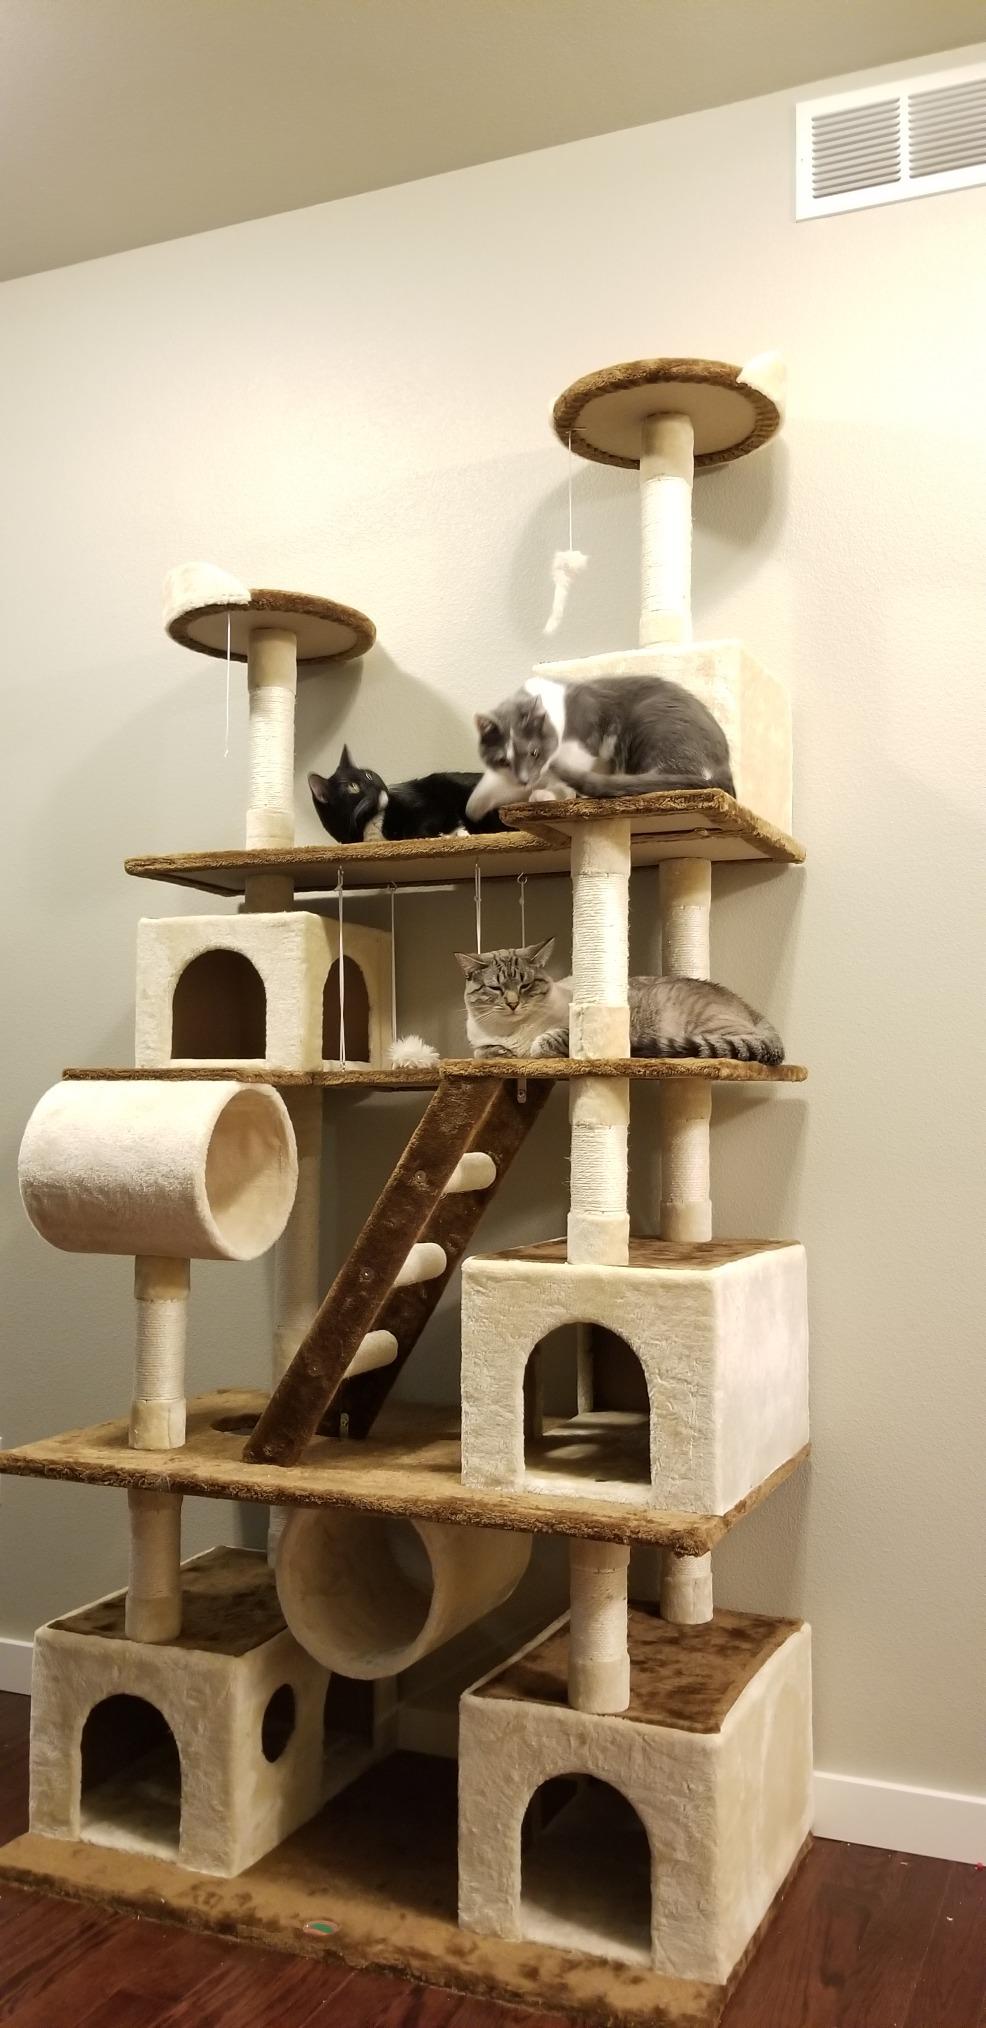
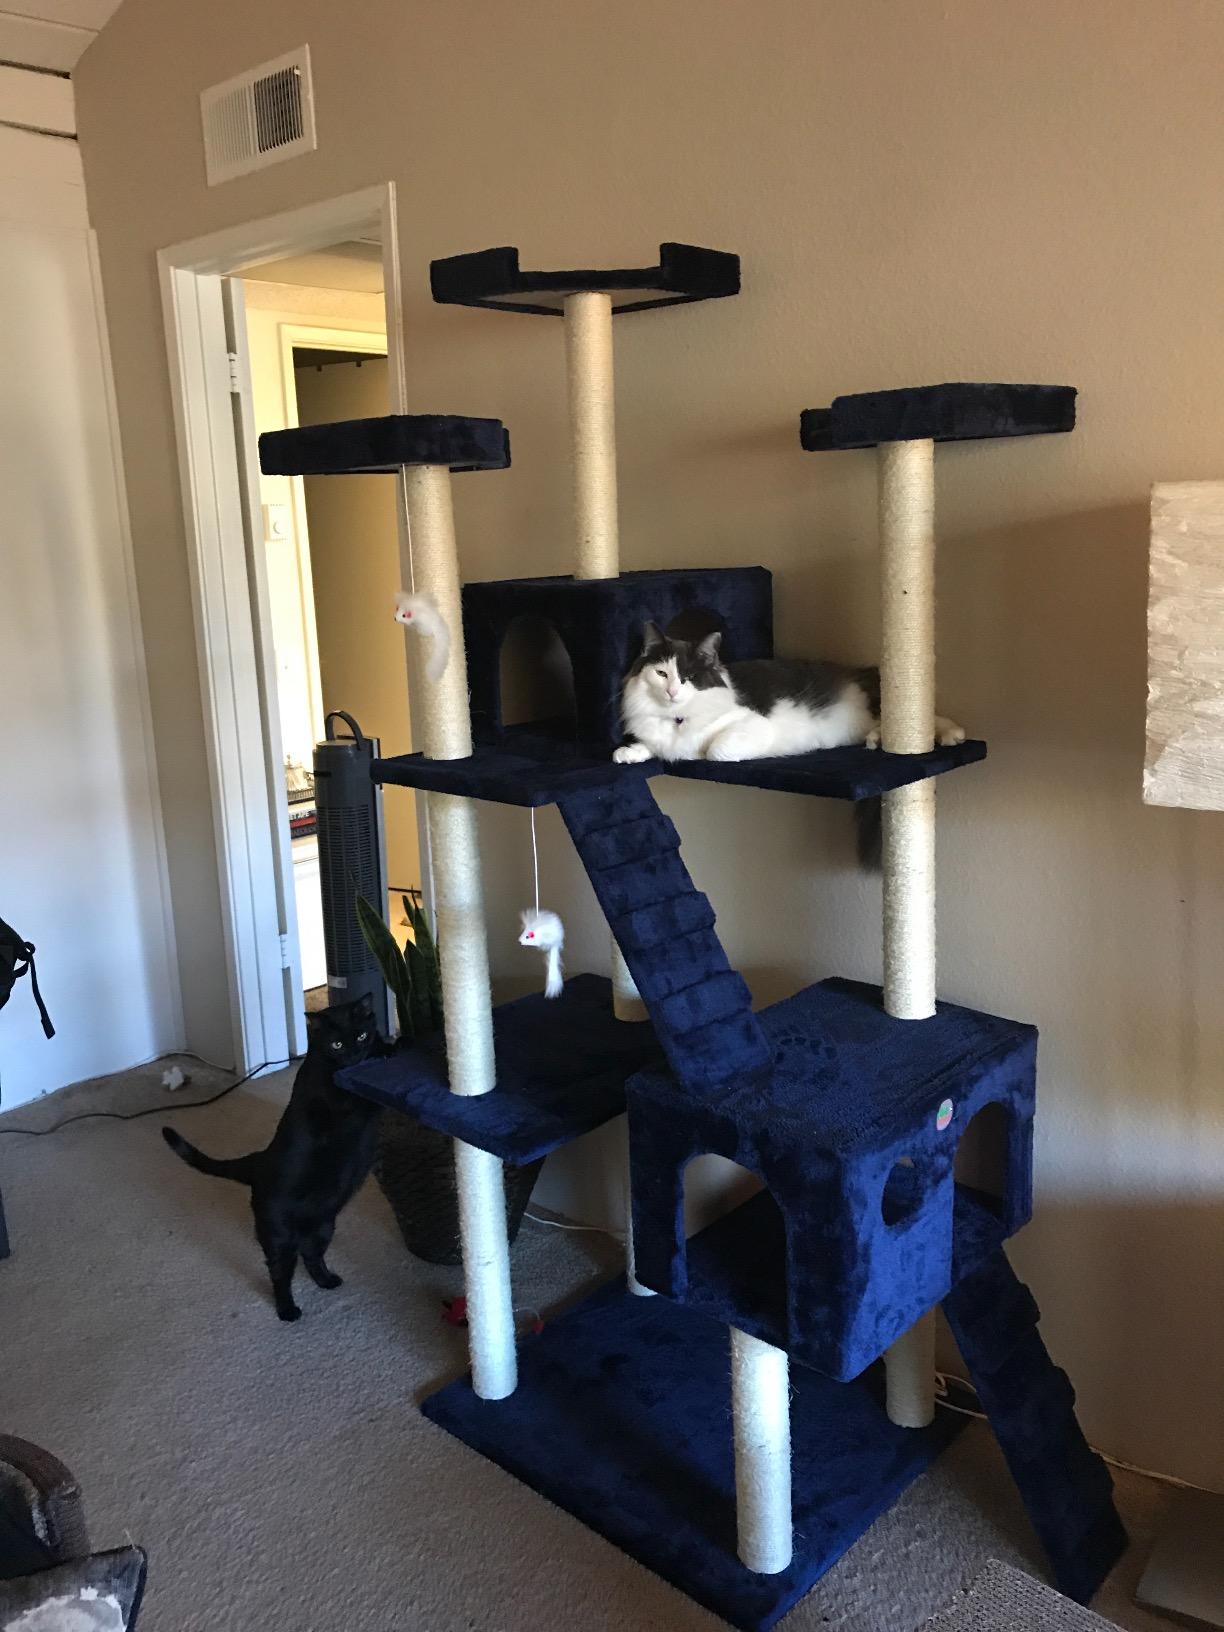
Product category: items_cat tree
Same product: no